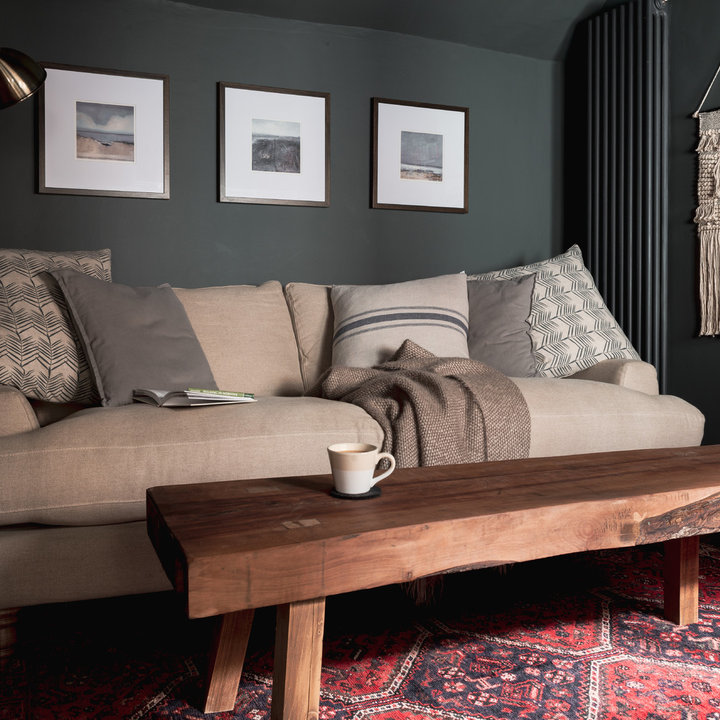
Style: Vintage